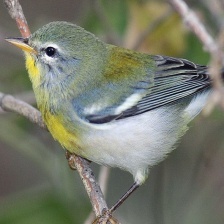
Species: NORTHERN PARULA
Scientific name: SETOPHAGA AMERICANA